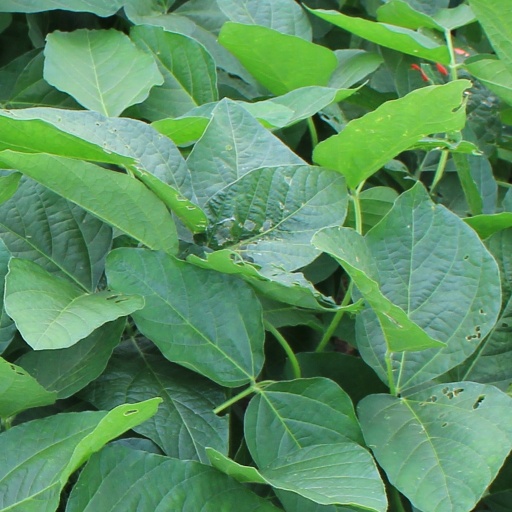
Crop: soybean